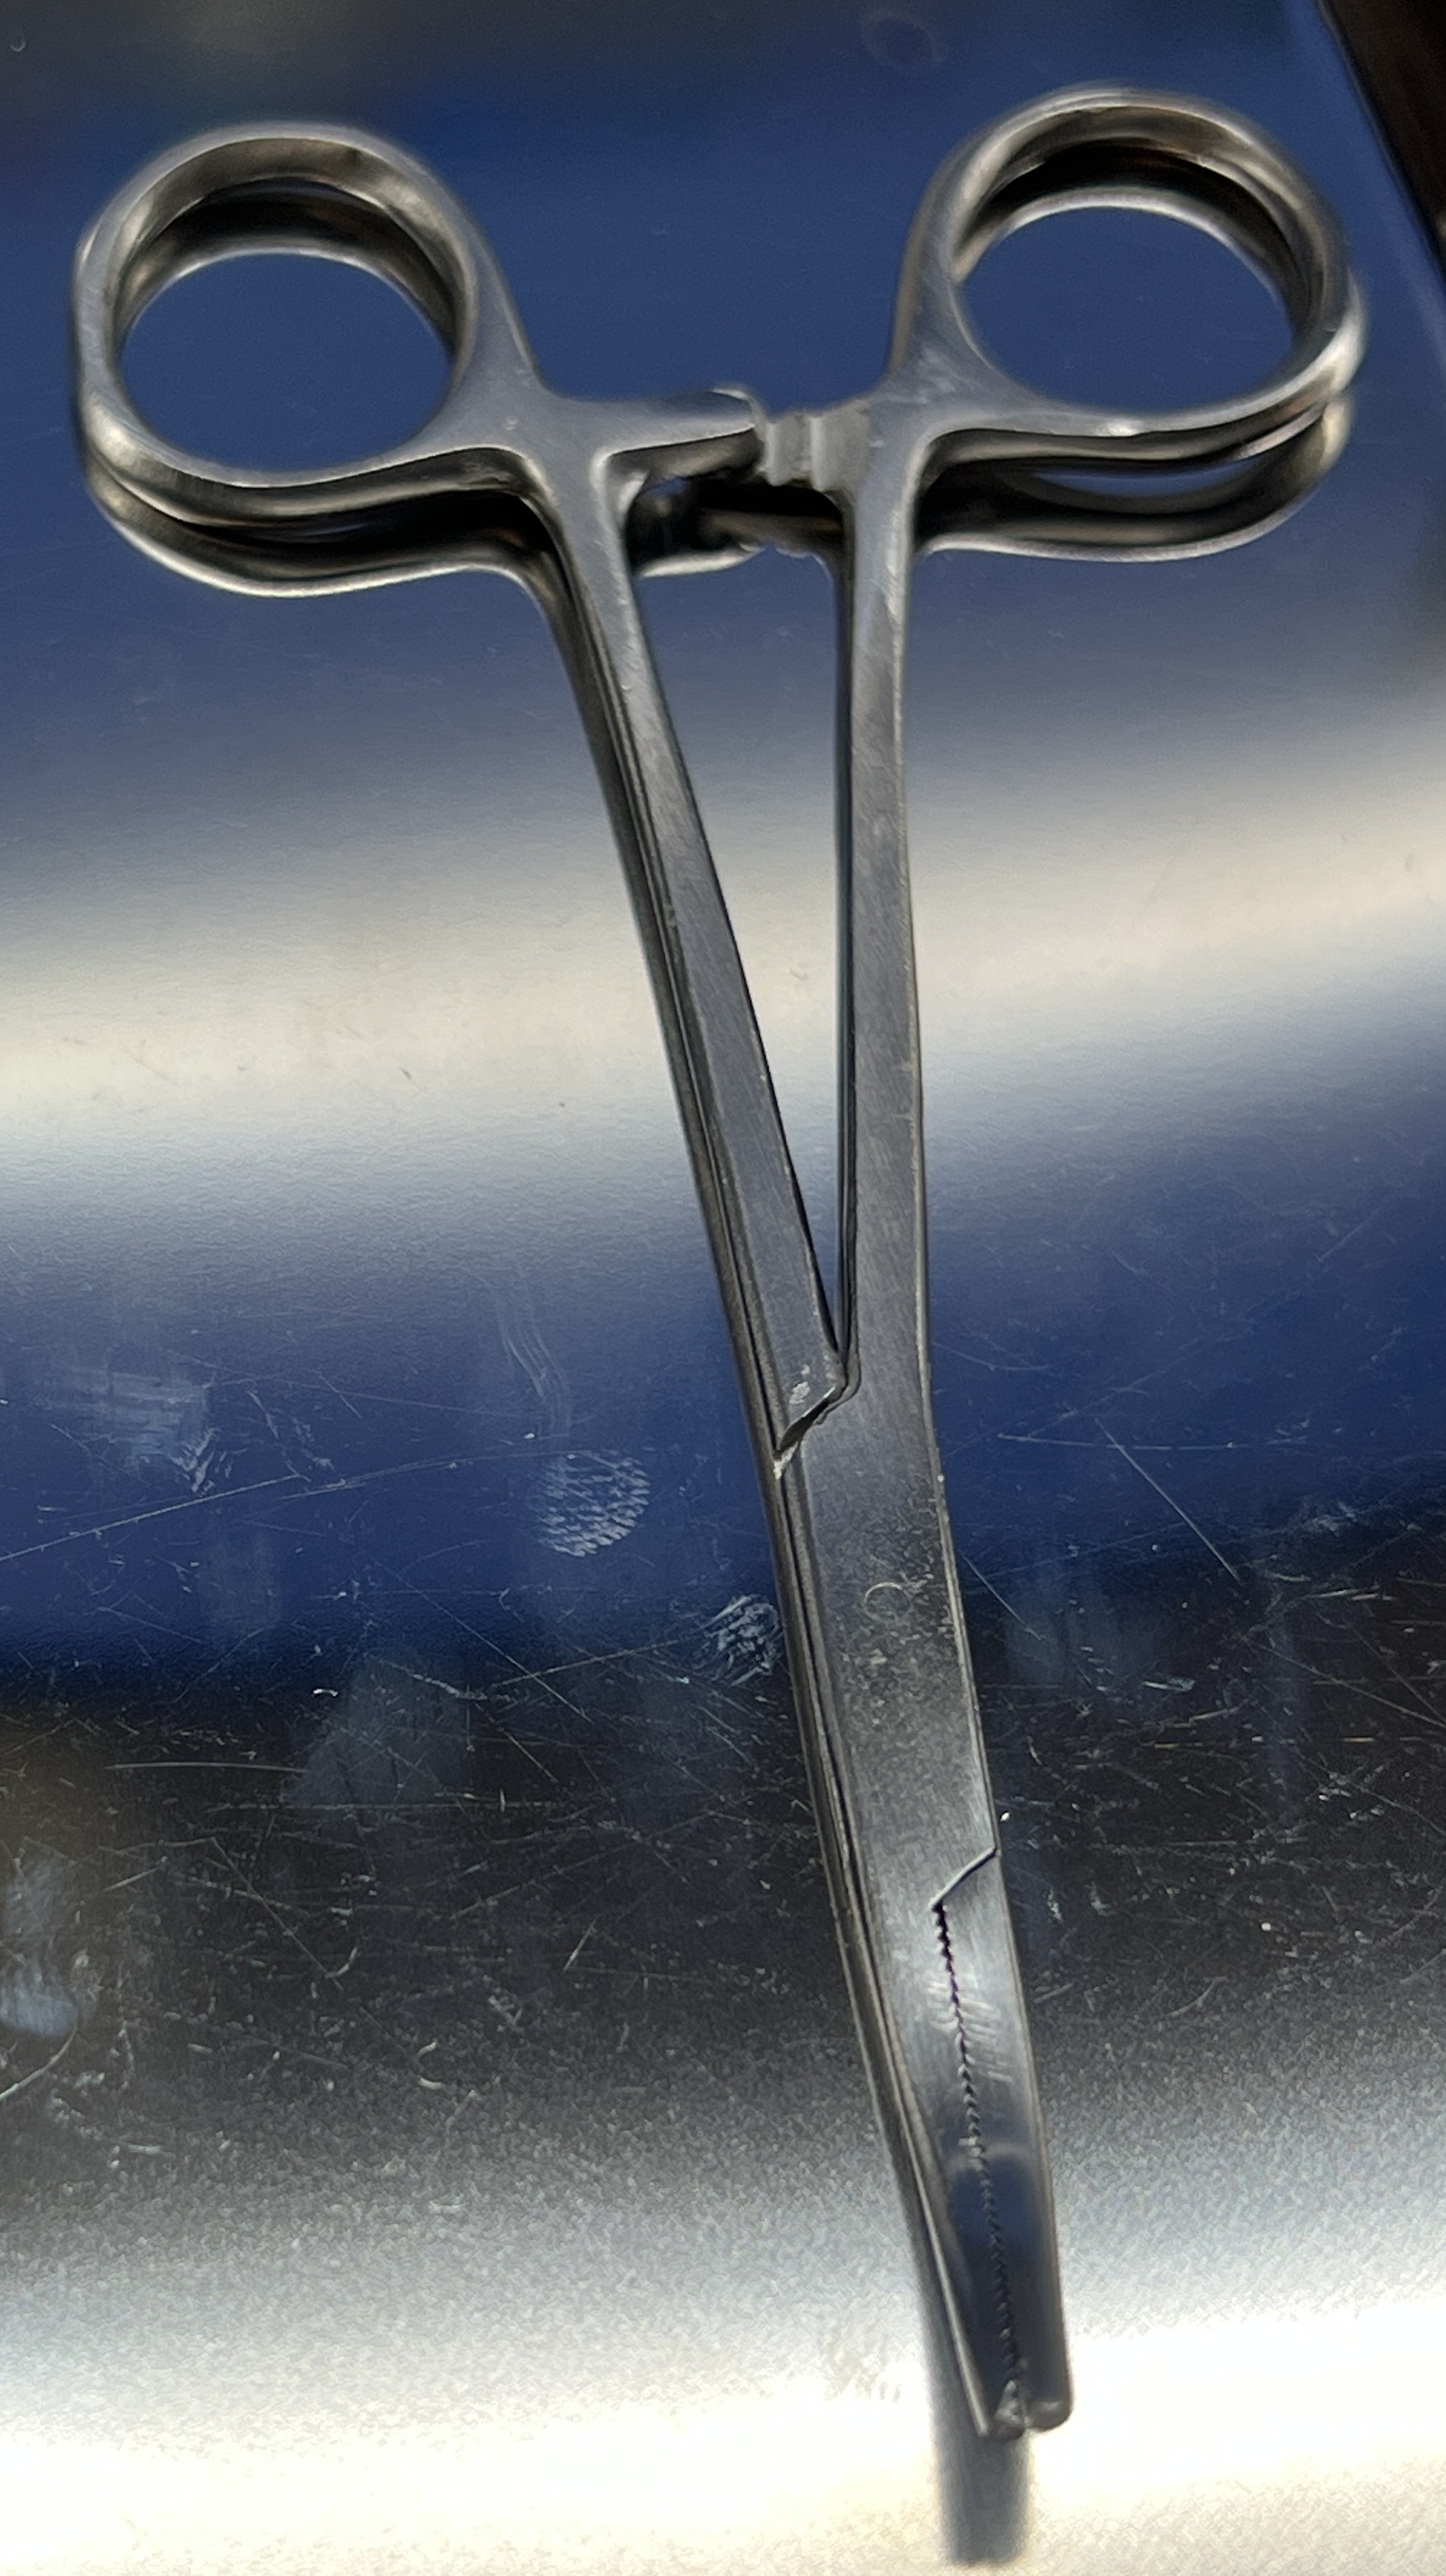
Hinged instrument state: closed